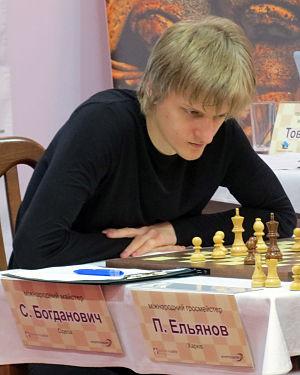
Stanislav Edouardovitch Bogdanovitch est un joueur d'échecs ukrainien né le 4 février 1993 à Odessa et mort le 5 mars 2020 à Moscou.